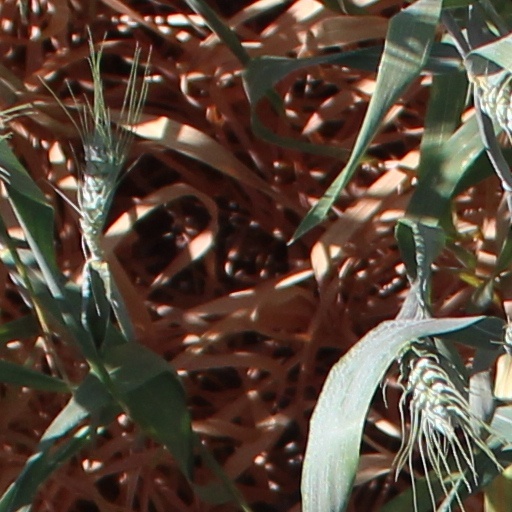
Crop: wheat